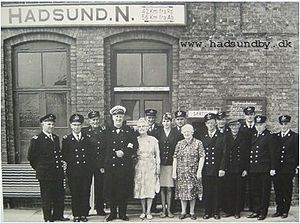
Hadsund Nord Station / Historie
Stationsforstander Kaj Erichsen sammen med det imponerende personale på stationen ved hans 25 års jubilæum i 1968.
Stationsforstander Kaj Erichsen fotograferet sammen med det imponerende personale på stationen ved hans 25 års jubilæum i 1968.
Hadsund Nord Station eller Hadsund Banegård var bygget som endestation for Aalborg-Hadsund Jernbane - AHJ, der blev indviet 1. december 1900. Fire år senere, 19. december 1904, blev AHJ forlænget til Hadsund Syd Station med åbningen af Hadsundbroen. Hadsund Syd Station havde fra 10. oktober 1883 været endestation for Randers-Hadsund Jernbane - RHJ. På Hadsund Syd mødtes togene fra de to baner indtil ombygningen af Hadsundbroen i 1927. Der overtog RHJ AHJs andel af Hadsundbroen, og togene fra Randers fortsatte derefter til Hadsund Nord Station, der frem til banernes lukning den 31. marts 1969 var mødestedet for de to baners tog.